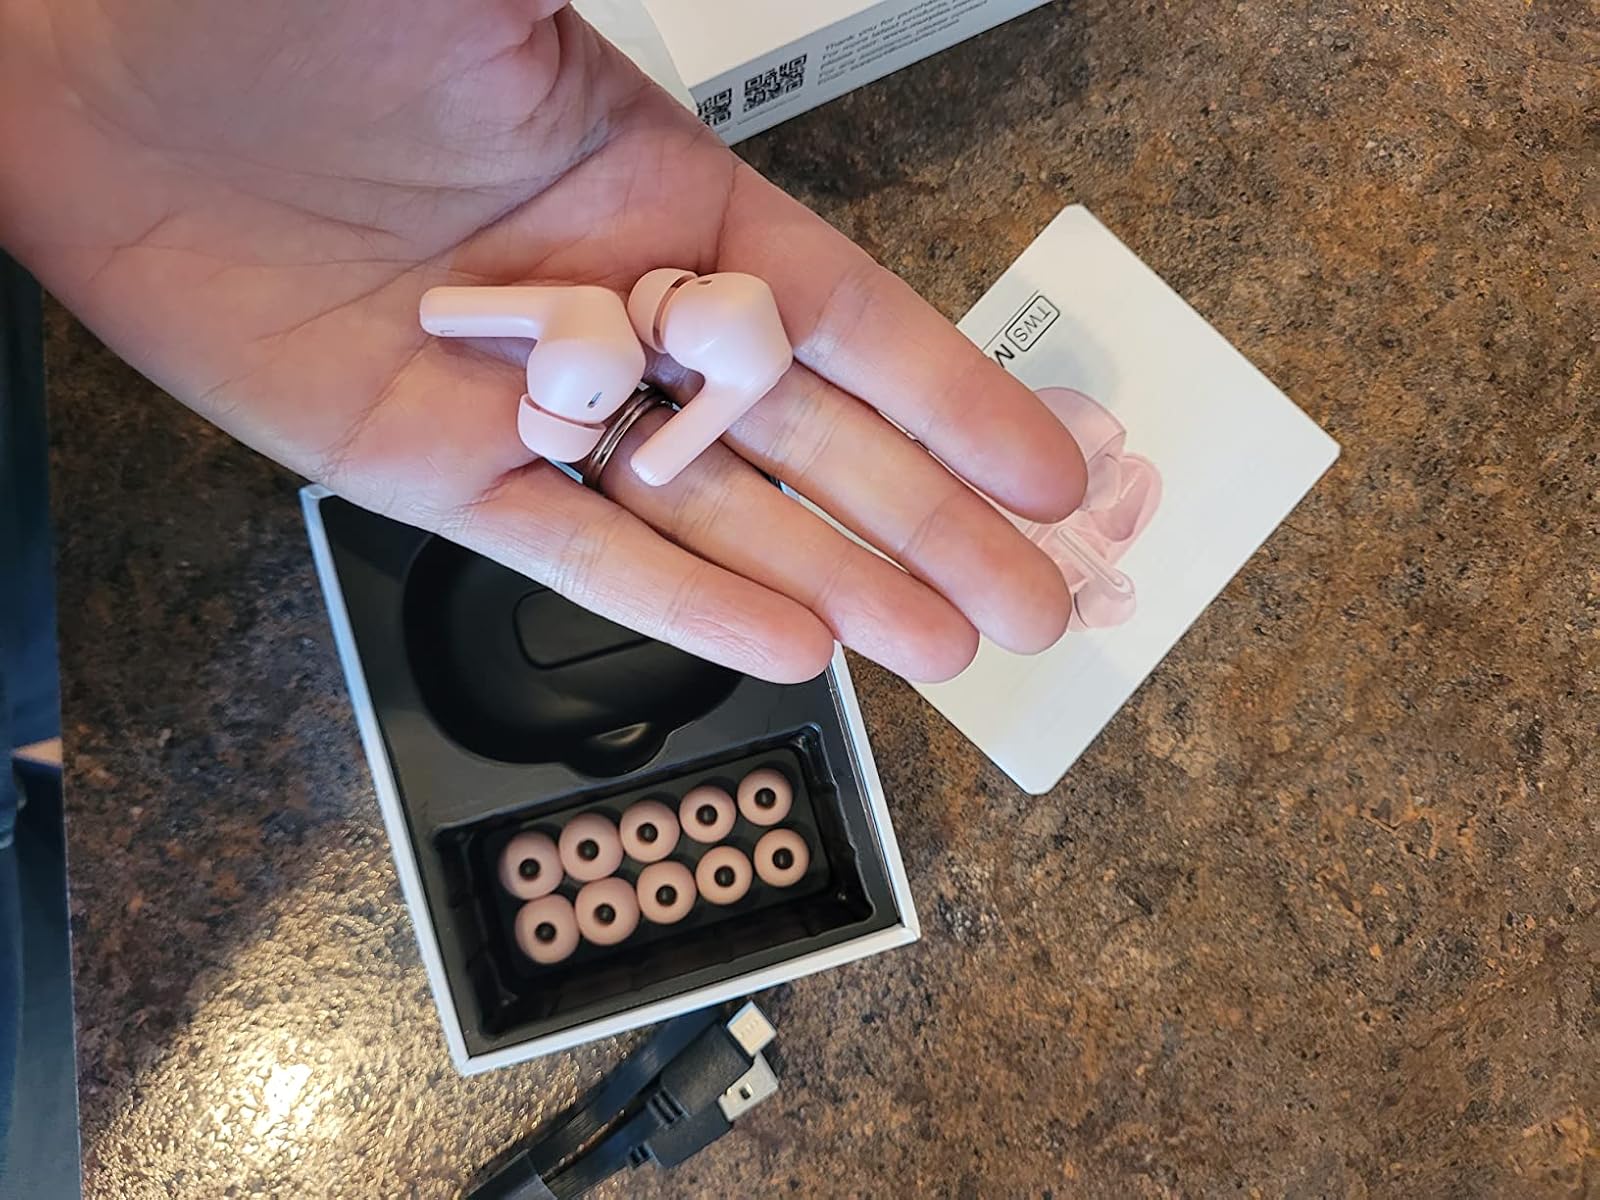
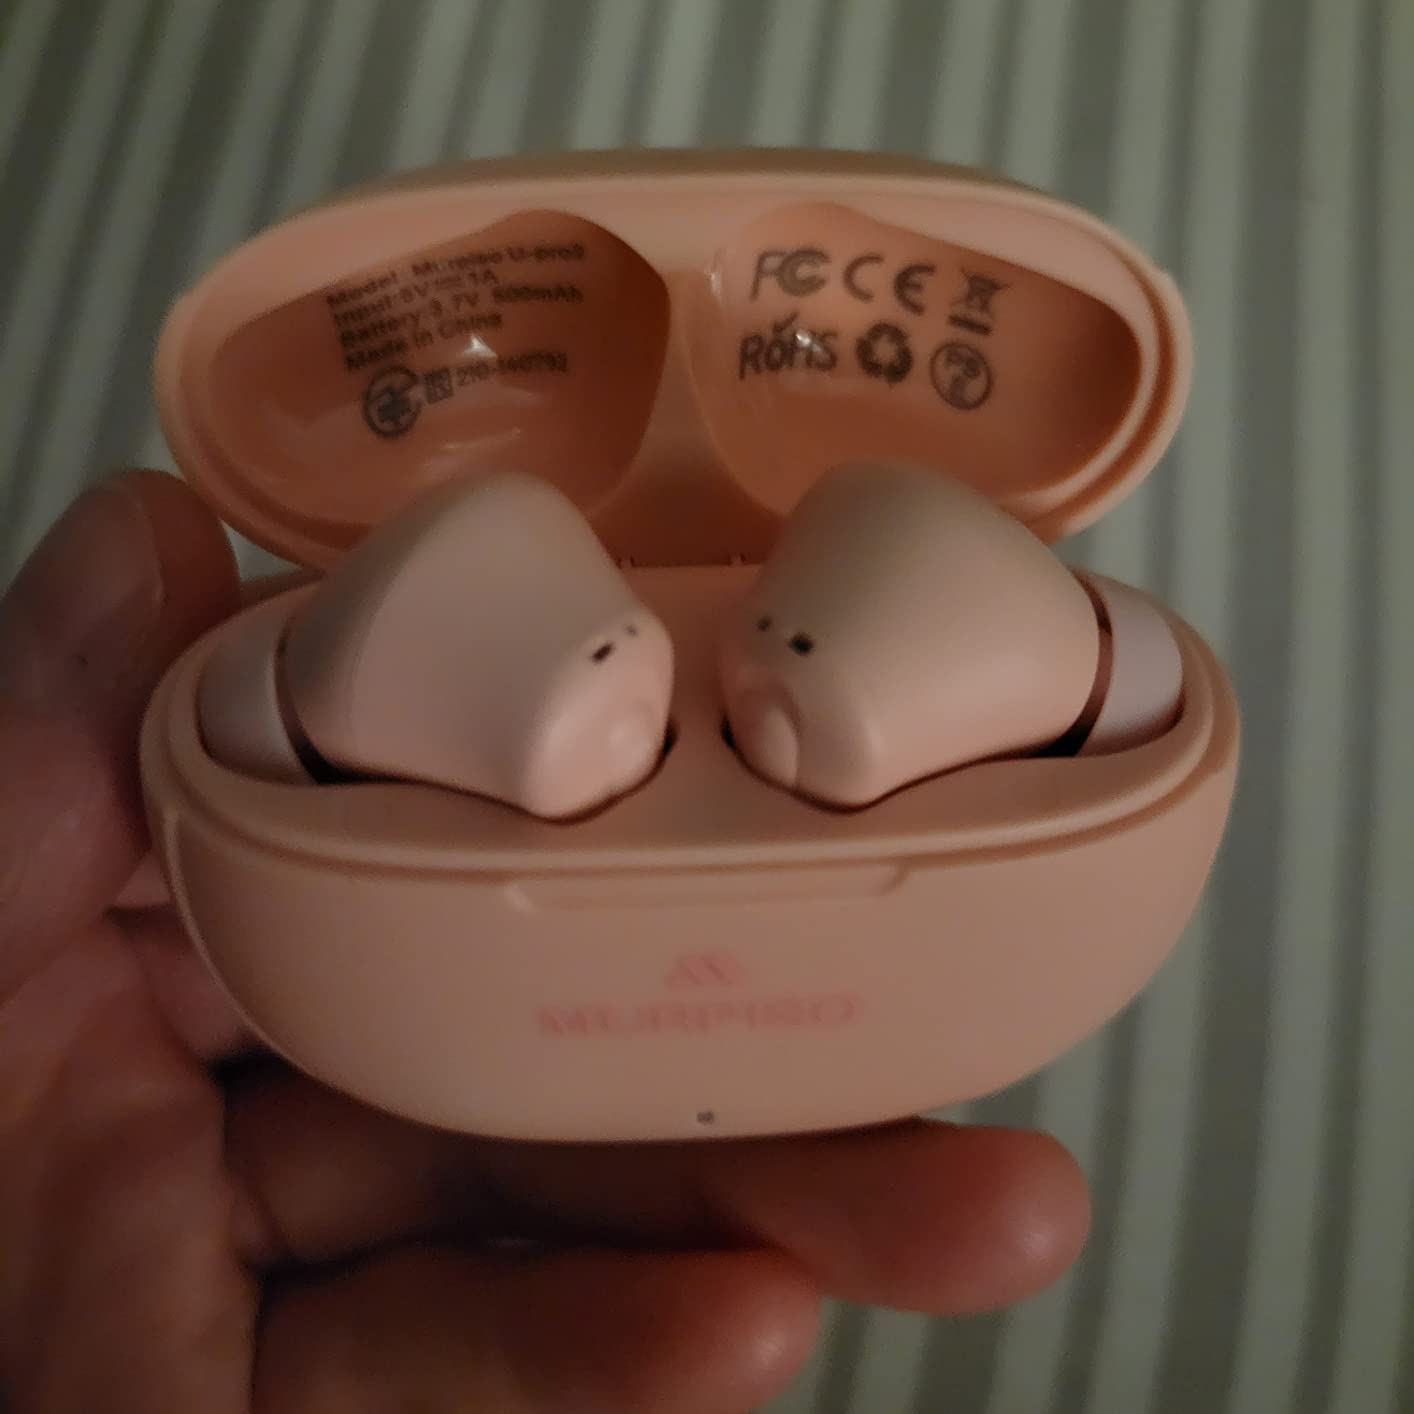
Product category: earbuds
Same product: yes